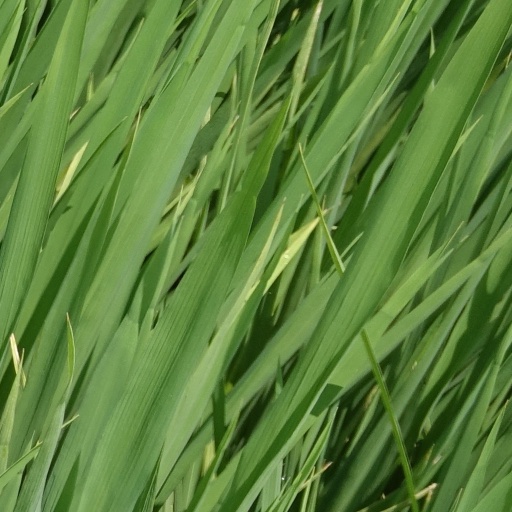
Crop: rice